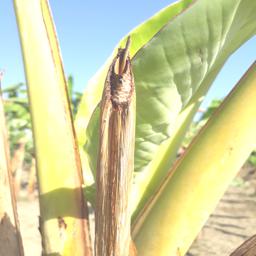
Label: PANAMA DISEASE